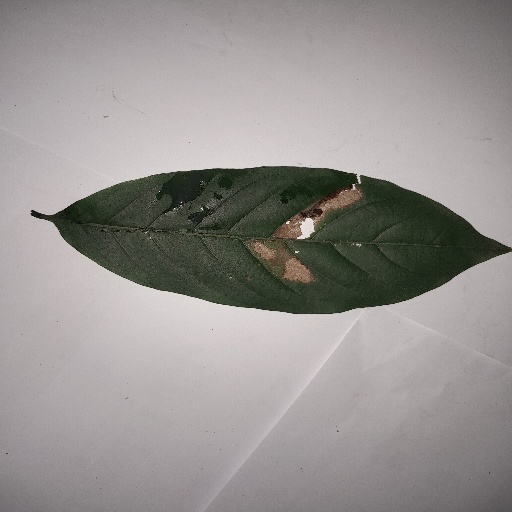
Species: HariTaki
Leaf condition: Bacterial Spot